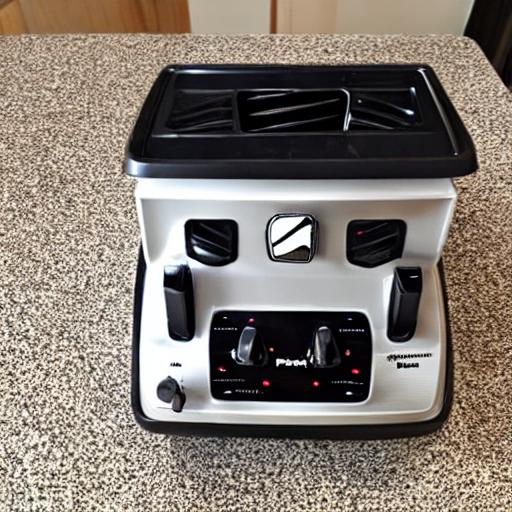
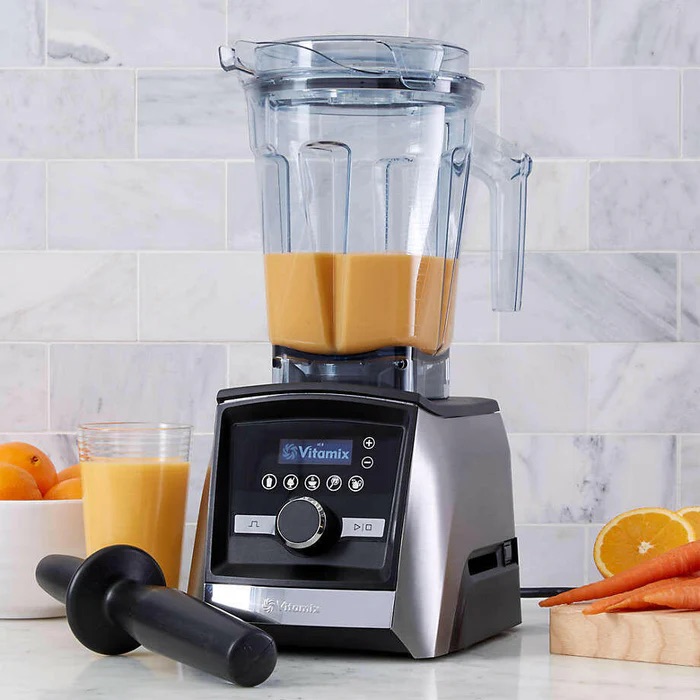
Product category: items_blender
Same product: no